Gregorios Theocharous

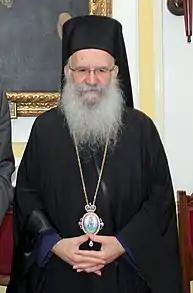
His Eminence Archbishop Gregorios of Thyateira and Great Britain.

Gregorios Theocharous of Thyateira and Great Britain (Greek: Γρηγόριος Θεοχάρους; 28 October 1928 – 20 November 2019) served as the Greek Orthodox Archbishop of Thyateira and Great Britain under the Ecumenical Patriarchate of Constantinople. He was elected Archbishop by the Sacred and Holy Synod of the Ecumenical Patriarchate on 16 April 1988. He resigned on 12 June 2019 for health reasons and has been succeeded by Nikitas Loulias. He died on 20 November 2019. His funeral took place on 5 December 2019 at St Mary's Greek Orthodox Church, Wood Green.